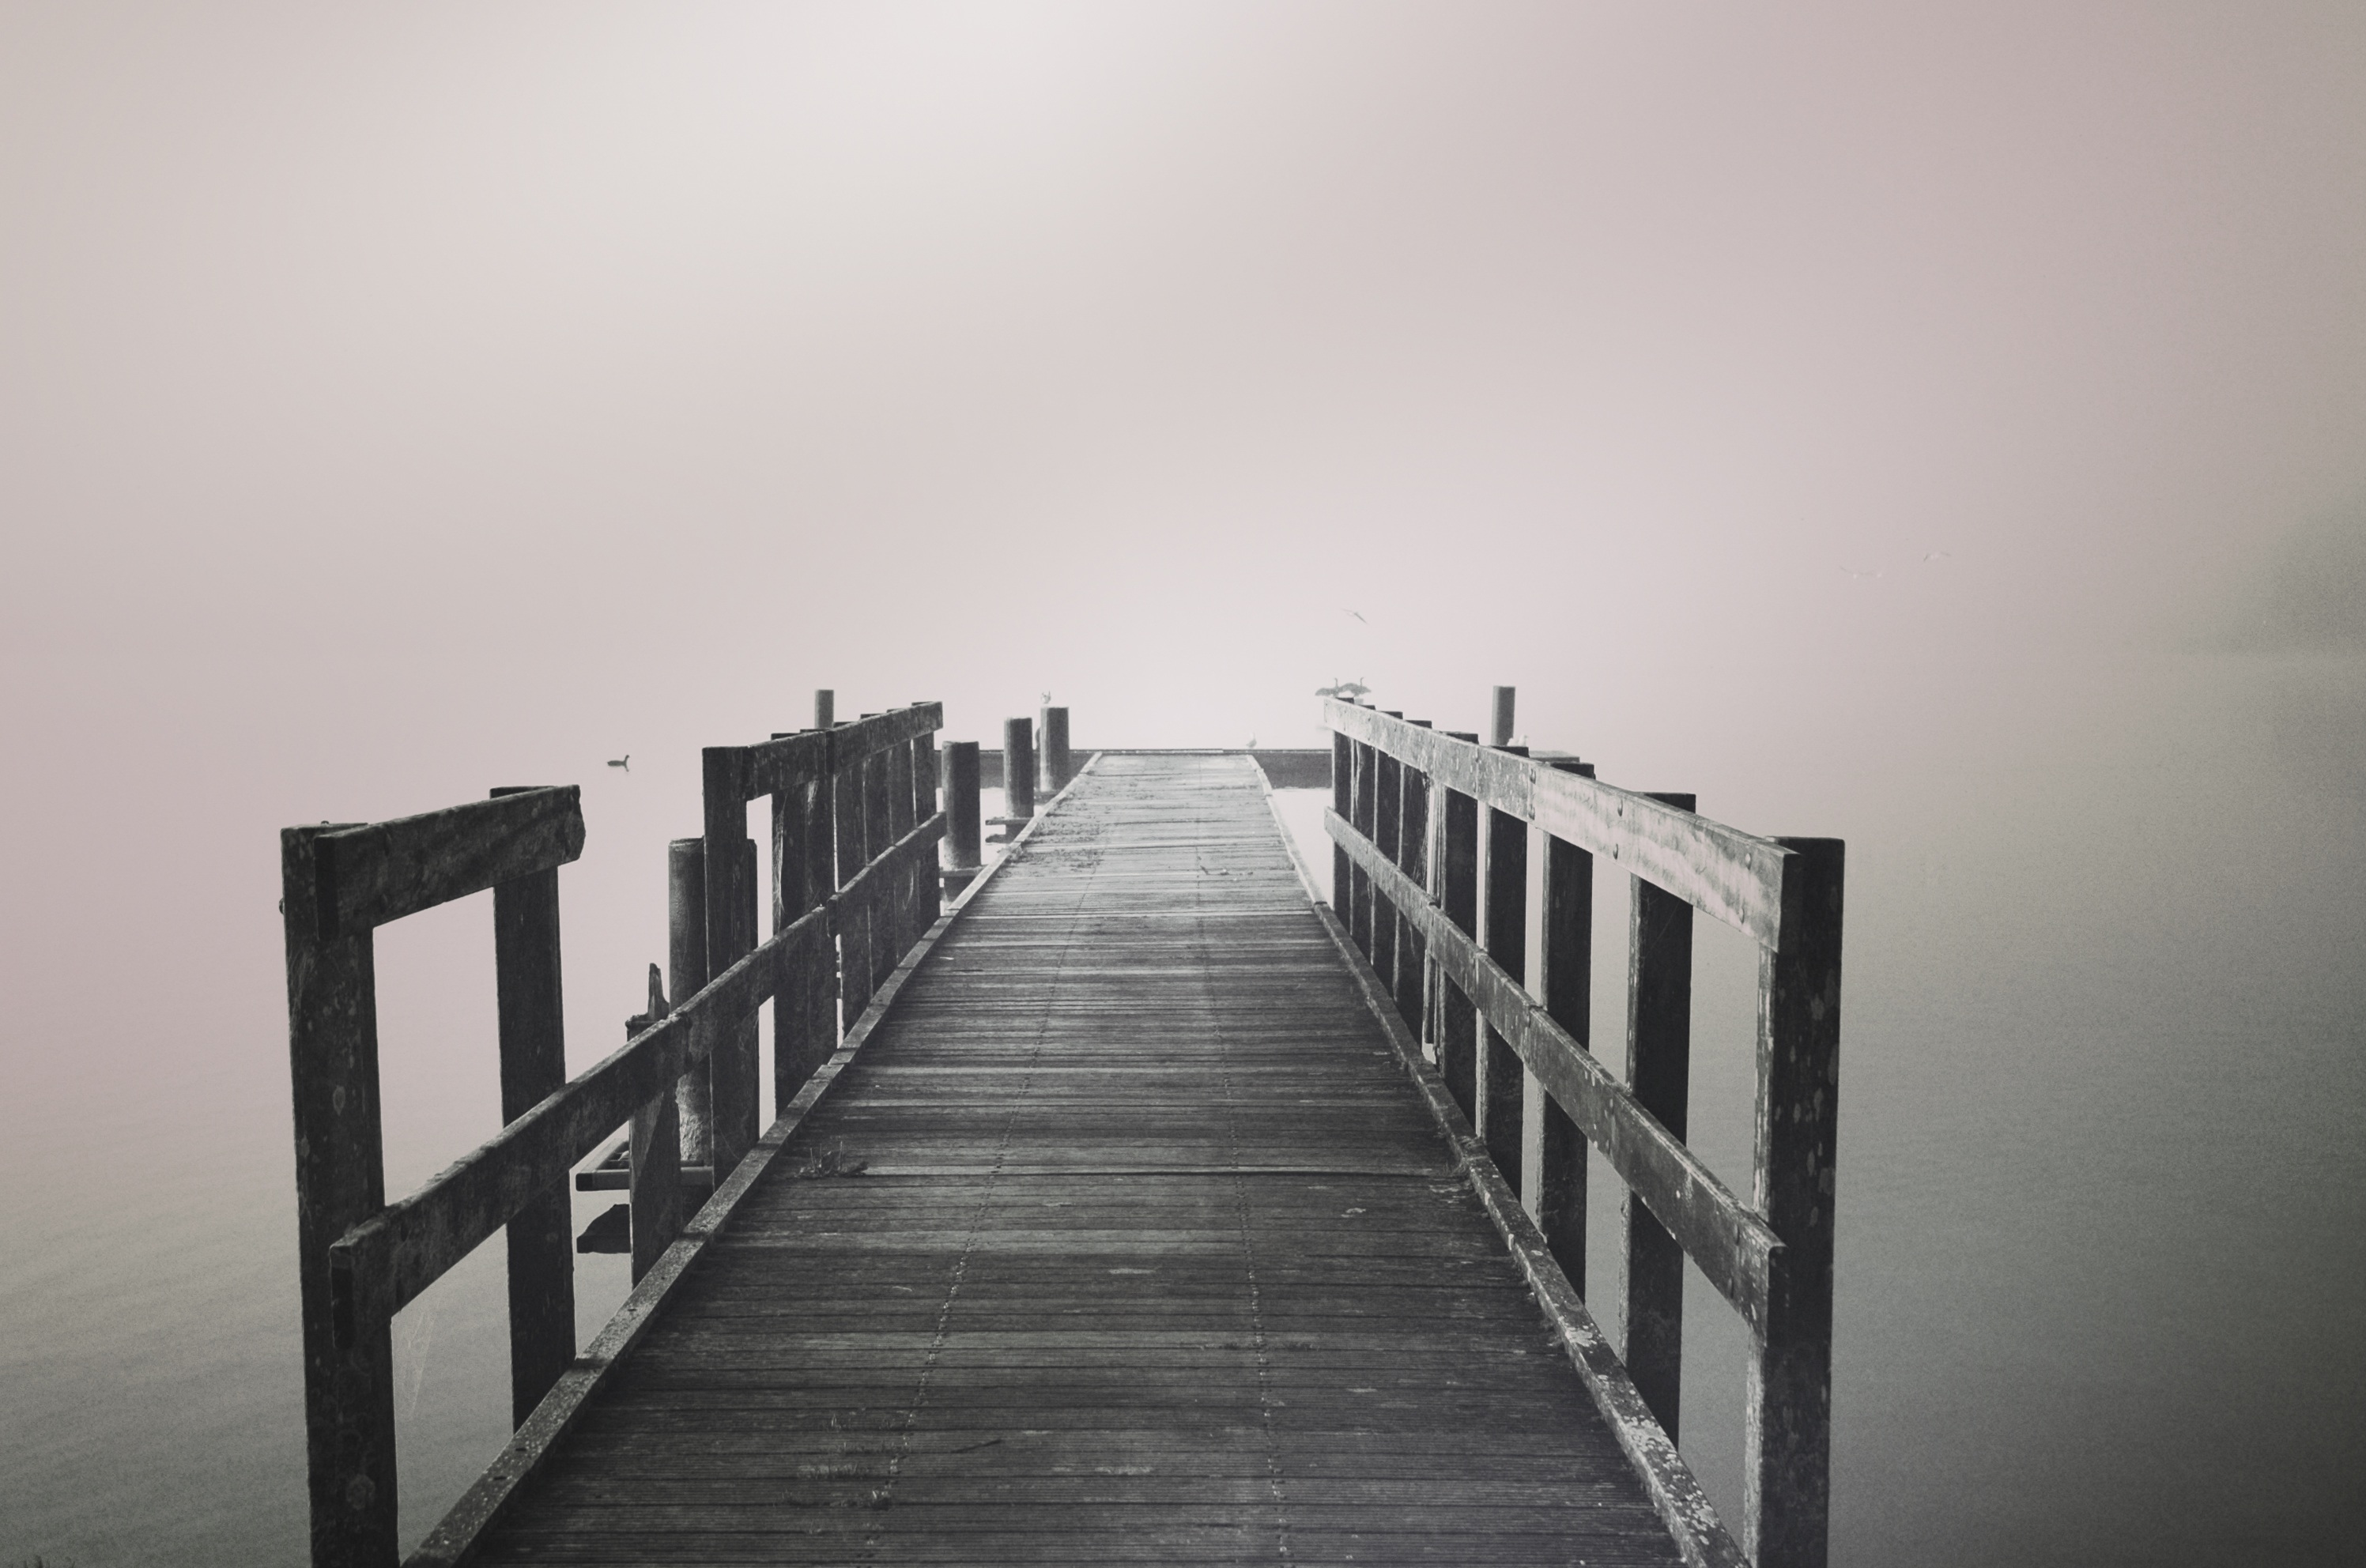
water, nature, bird, light, black and white, fog, white, morning, line, darkness, black, monochrome, photograph, scaffolding, shape, more, monochrome photography, atmospheric phenomenon